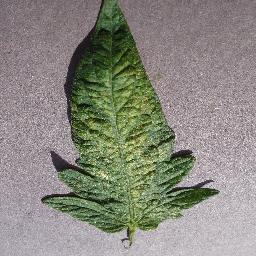
Label: Tomato___Spider_mites Two-spotted_spider_mite